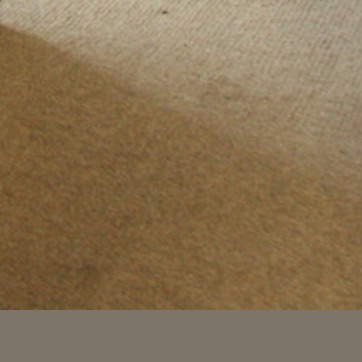
Material: carpet